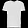
Label: T - shirt / top